Kuva Kuva Vaathugal

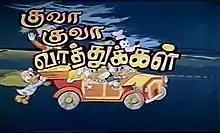
Title card

Kuva Kuva Vaathugal is a 1984 Indian Tamil-language film directed by Manivannan and produced by Panchu Arunachalam. The film stars Sivakumar, Sulakshana, Pandiyan and Ilavarasi. It was released on 14 January 1984.